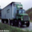
Label: truck